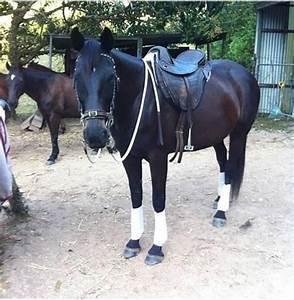
horse